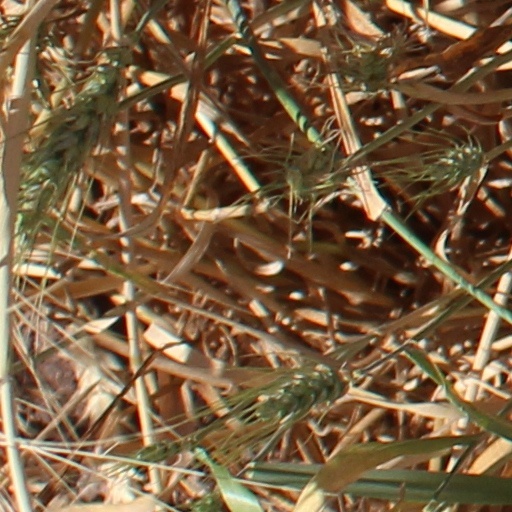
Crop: wheat